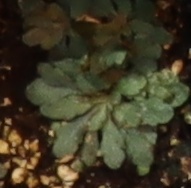
Label: Horseweed